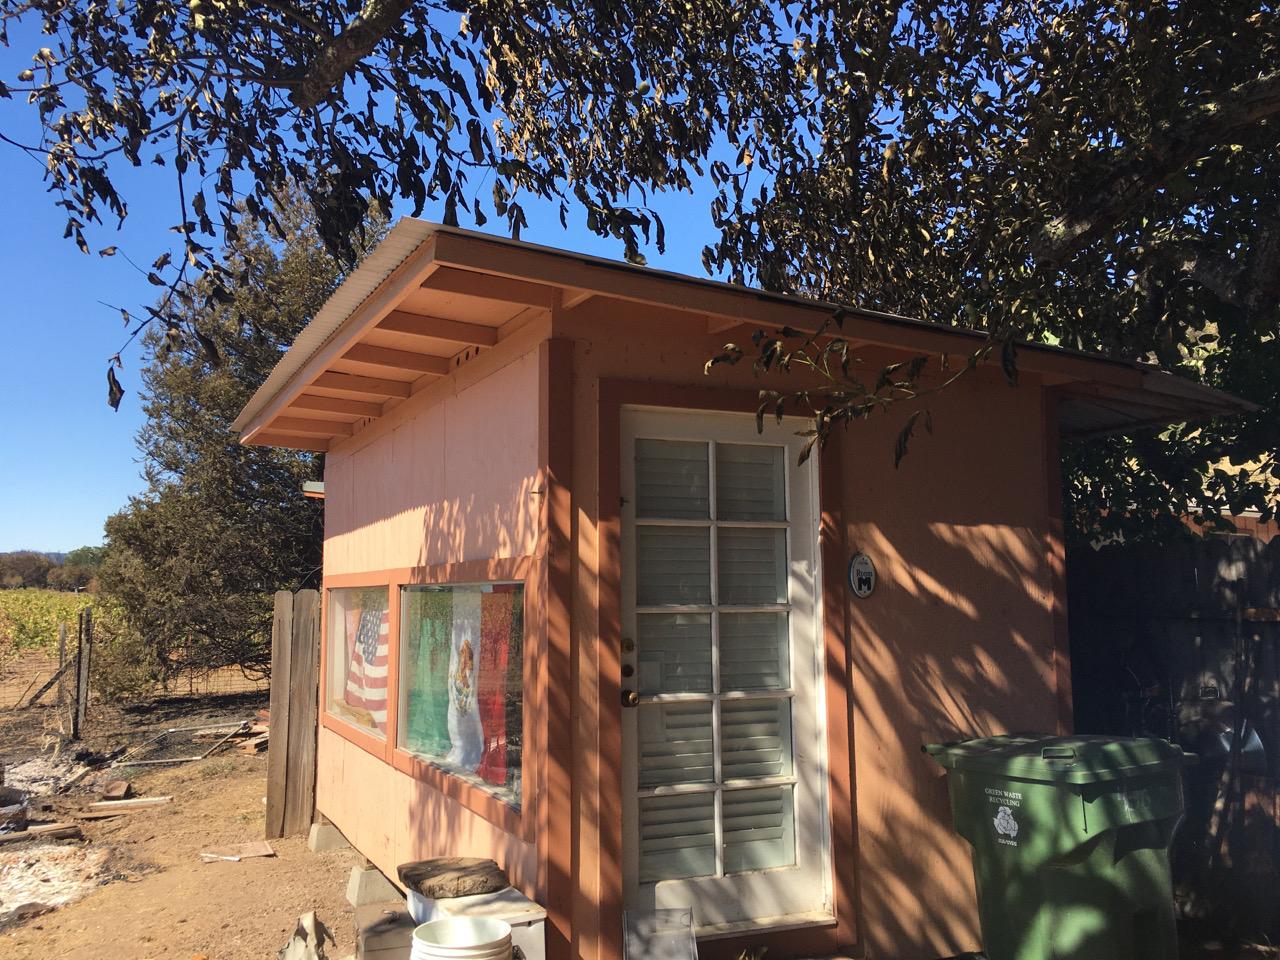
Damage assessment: no_damage